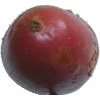
Label: Potato Red Washed 1